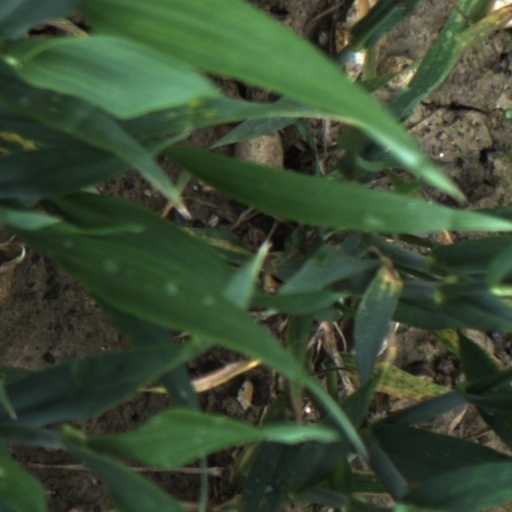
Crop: wheat